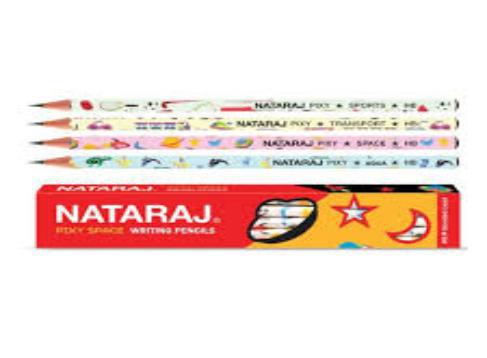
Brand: nataraj
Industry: Transportation